Moscow Art Theatre production of The Seagull

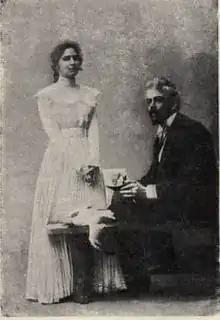
Studio portrait of Stanislavski (right) as Trigorin—"elegantly coiffured, clad in evening dress, mournfully contemplating the middle distance with pencil and notepad, suggests someone licked his chin on resurrecting the dead seagull in deathless prose than plotting the casual seduction of the ardent female by his side."

As an actor, despite wishing to play Trigorin, Stanislavski initially prepared the role of the doctor Dorn, at Nemirovich-Danchenko's insistence. When Chekhov attended rehearsals for the production in September 1898, however, he felt that the performance of Trigorin was weak, which resulted in a re-casting; Stanislavski took over Trigorin, and Nemirovich-Danchenko apologised for having kept the role from him. Olga Knipper (Chekhov's future wife) played Arkadina.